Washington County, Nebraska

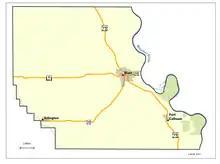
Washington County

Between 1900 and 1936, Washington County was a bellwether county, voting for the winner of the nationwide presidential election until Wendell Willkie won it despite losing nationwide. However, as is the case in most rural counties throughout Nebraska and the rest of America, the county's voters have since become reliably Republican from 1940 onward. As of 2020, in only one presidential election since 1936, that being Lyndon Johnon's narrow victory in 1964, has the county selected the Democratic Party candidate, and even he was only able to win it by a single point.